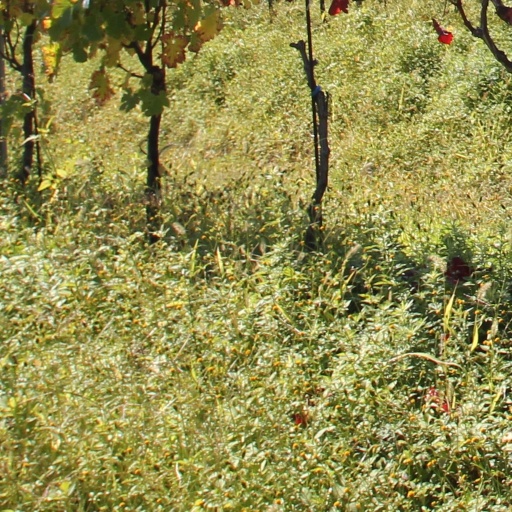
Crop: grape